Victor Pan

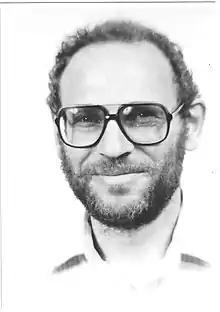
Victor Pan in 1996

Victor Yakovlevich Pan is a Soviet and American mathematician and computer scientist, known for his research on algorithms for polynomials and matrix multiplication.